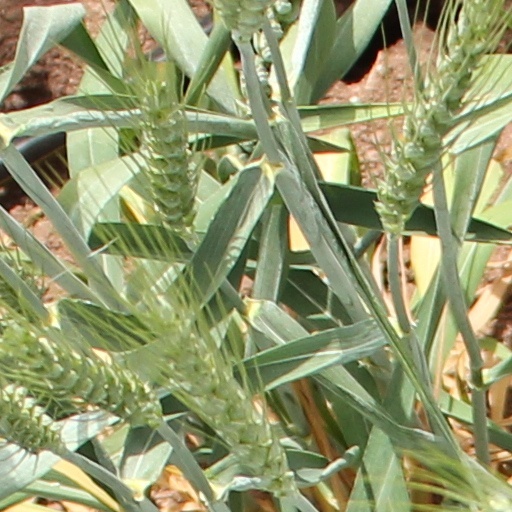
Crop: wheat